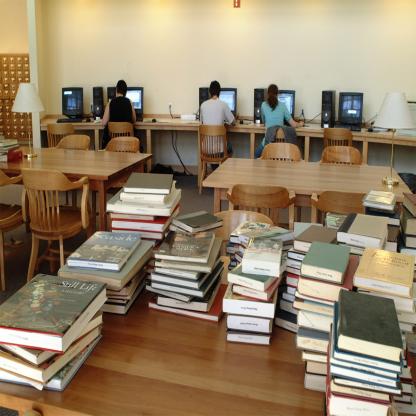
Scene: Indoor